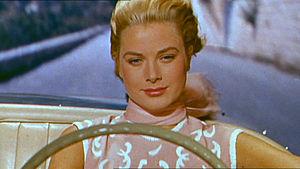
Le terme de « blonde hitchcockienne » désigne une partie des personnages féminins apparaissant dans les films d'Alfred Hitchcock, souvent en tant que premier rôle féminin, et les actrices qui les interprètent. Femmes fatales, elles répondent systématiquement au stéréotype de la belle blonde glaciale et sophistiquée. Beautés froides et diaphanes, elles possèdent paradoxalement un grand charme sensuel. Par extension, on qualifie parfois de « blondes hitchcockiennes » les femmes et actrices possédant les mêmes caractéristiques que ces dernières.
Sir Alfred Hitchcock [ˈælfɹɪd ˈhɪt͡ʃkɒk] est un réalisateur, scénariste et producteur de cinéma britannique né le 13 août 1899 à Leytonstone et mort le 29 avril 1980 à Bel Air.